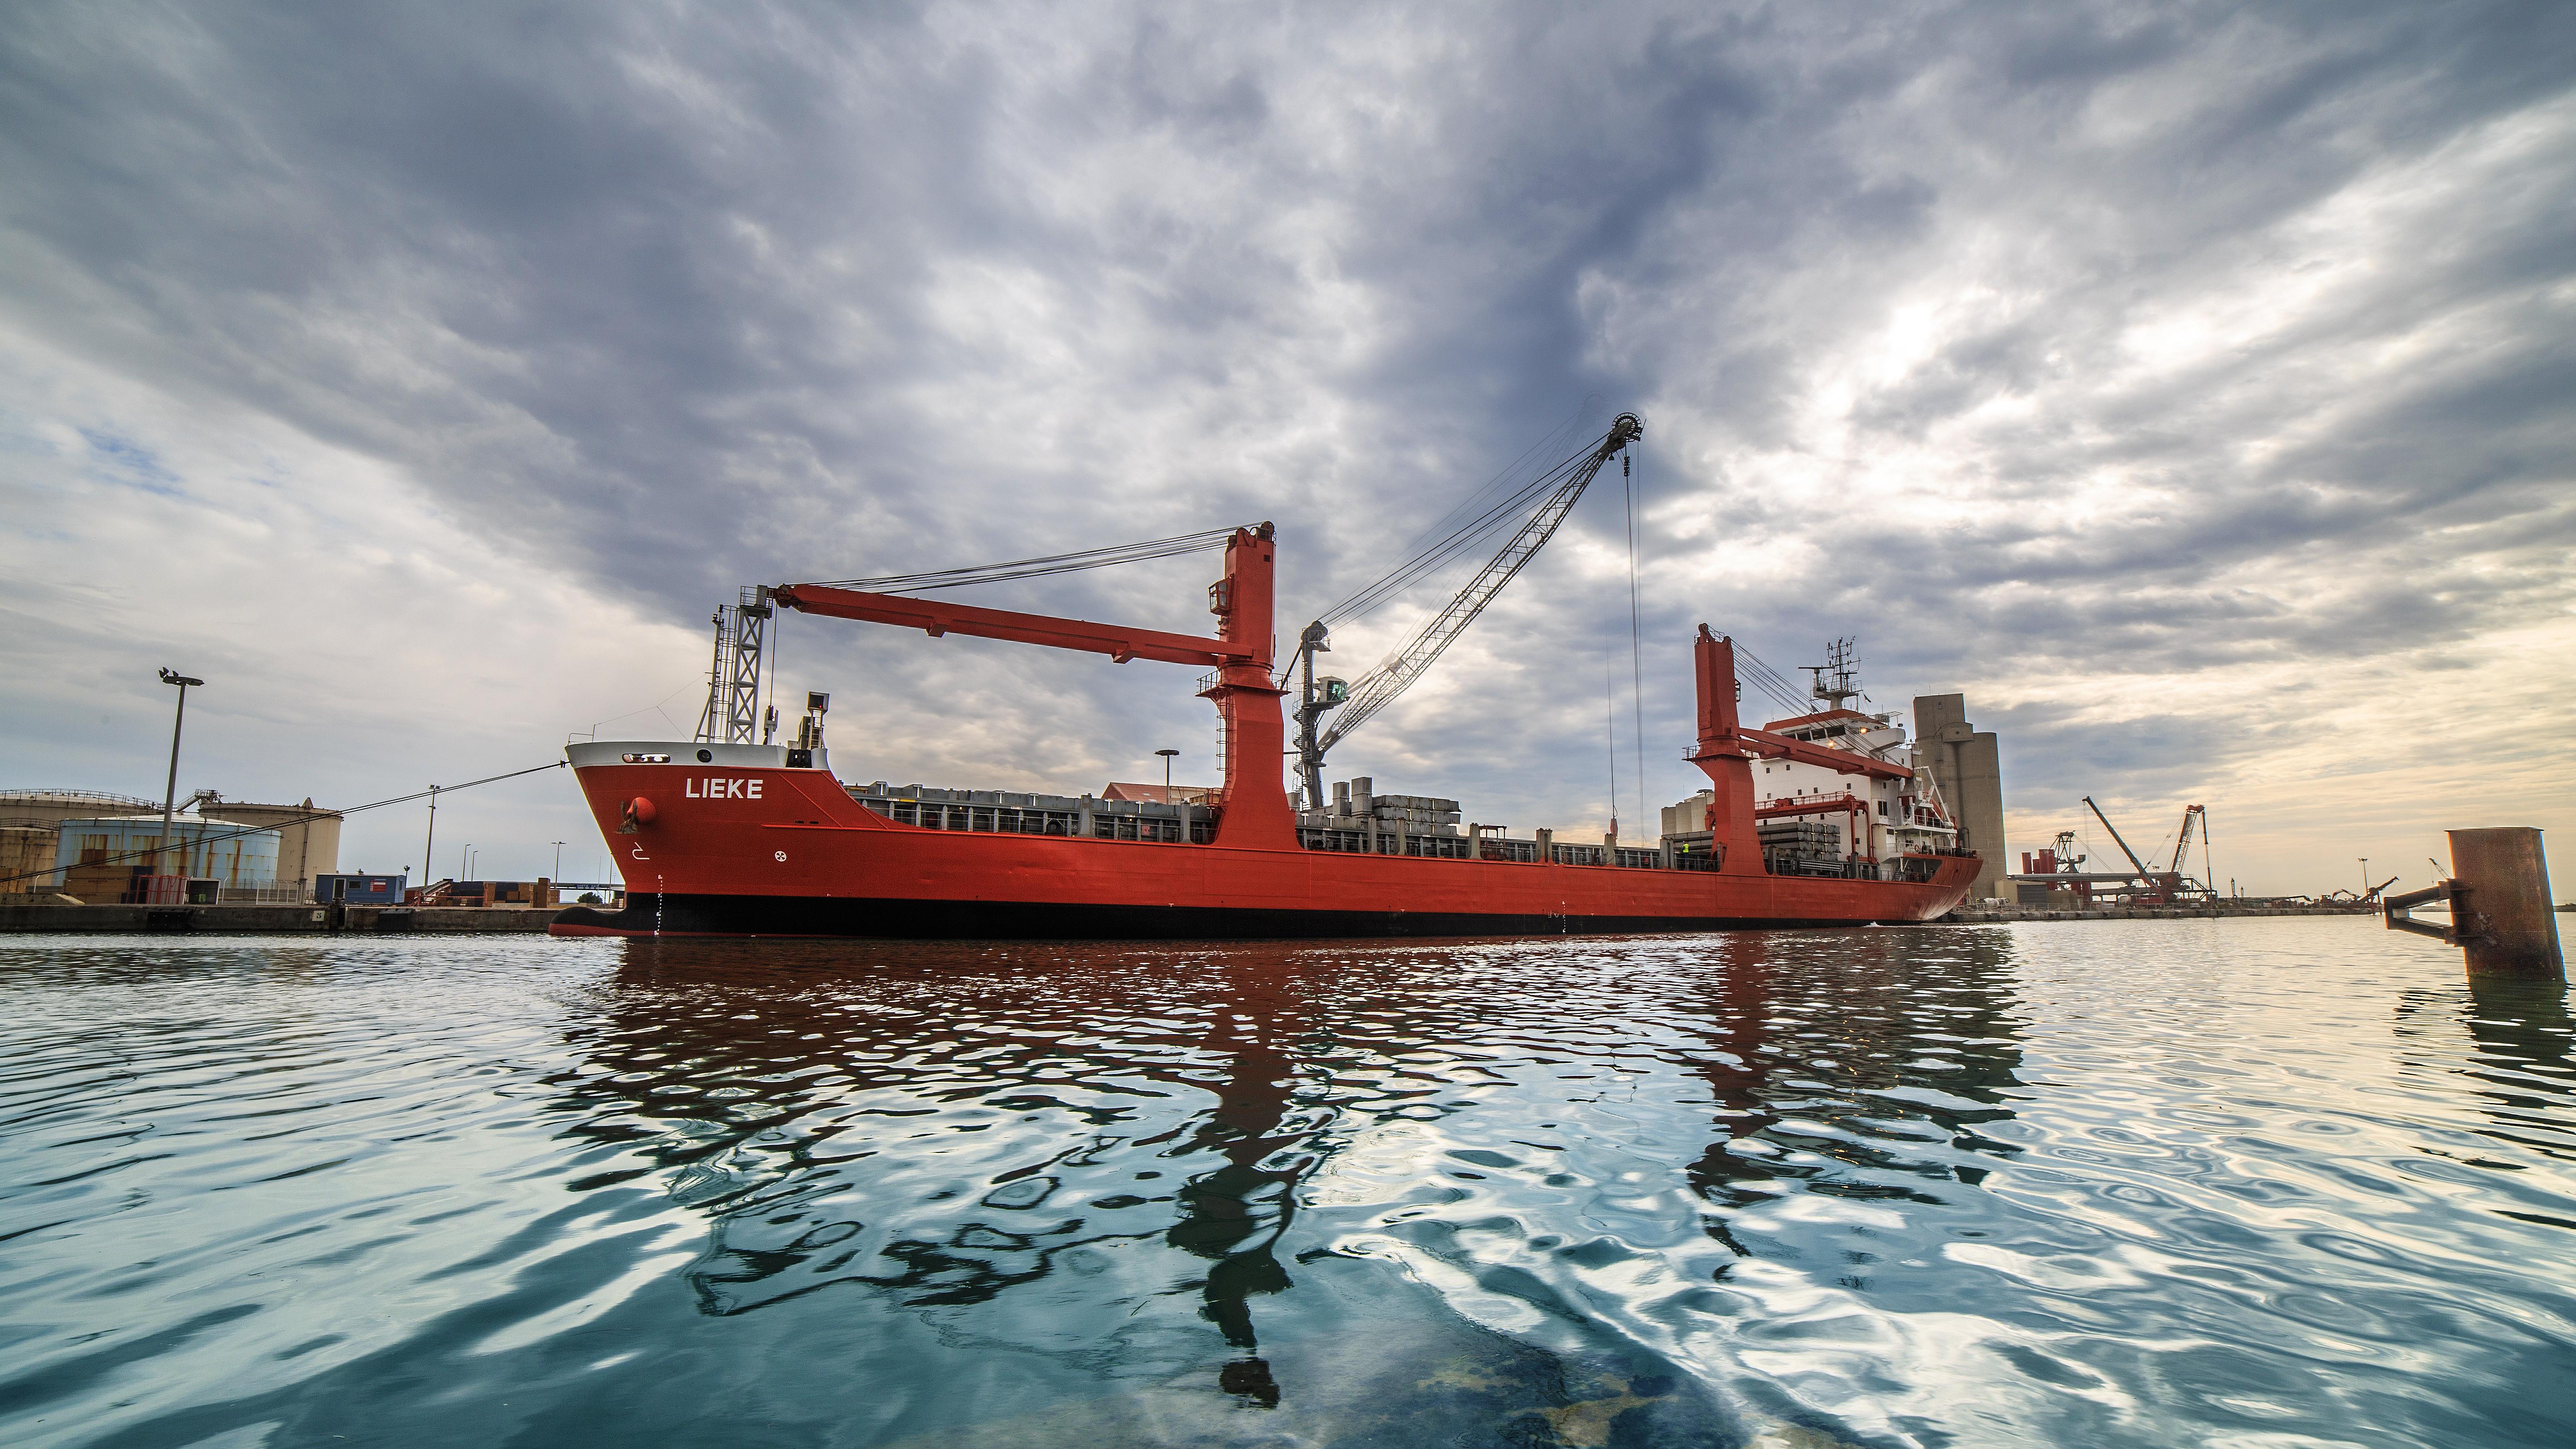
sea, sky, boat, cloudy, morning, ship, vehicle, canon, harbor, port, waterway, clouds, colors, cargo, wideangle, bateau, samyang, channel, tugboat, watercraft, canoneos5dmarkiii, portlanouvelle, portalnouvelle, matin, grandangle, samyang14mm28ifedumc, container ship, fishing vessel, potd country fr, lieke, freight transport, bulk carrier